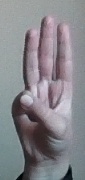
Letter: thaa